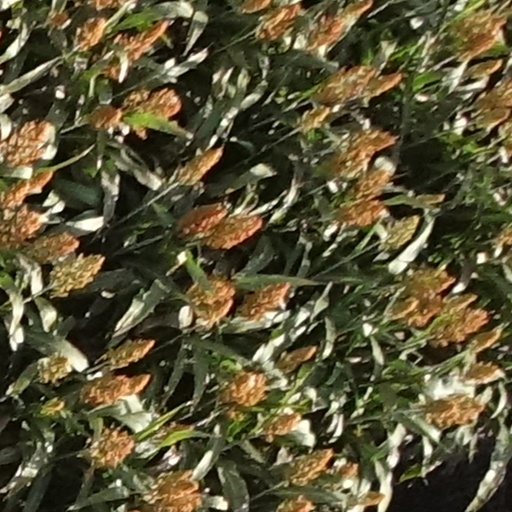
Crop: sorghum